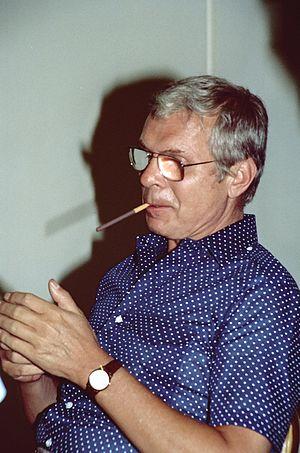
Leonard Starr, né à New York le 28 octobre 1925 et mort le 30 juin 2015, est un auteur américain de comics. Il a créé le comic strip On Stage et repris Little Orphan Annie.